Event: Nepal Earthquake
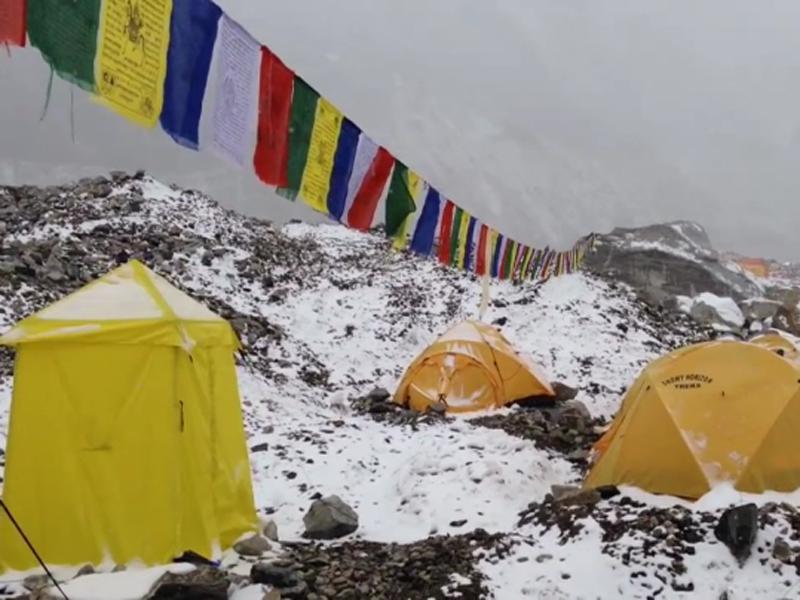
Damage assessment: no_damage